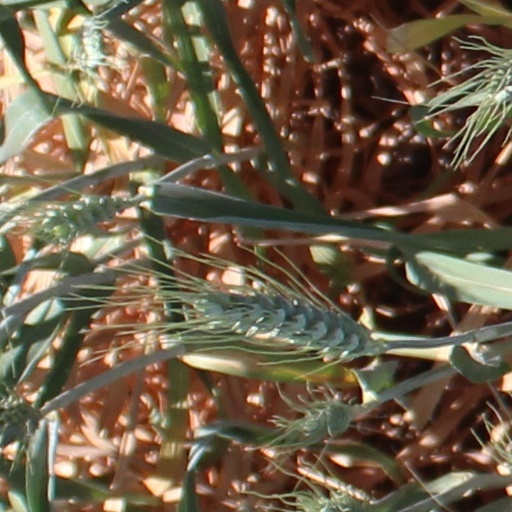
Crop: wheat